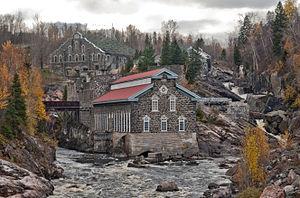
Pulperie de Chicoutimi sur la rivière Chicoutimi, Moulin 1912 en avant plan, 1903 en arrière-plan
Chicoutimi est l'un des trois arrondissements urbains de la ville de Saguenay, au Québec. Produit des réorganisations municipales québécoises de 2002, il englobe le territoire des anciennes villes de Chicoutimi et de Laterrière et une partie de l'ancienne municipalité de Canton-Tremblay. Parallèlement, le nom fait aussi référence à un secteur de l'arrondissement dont le territoire est coextensif avec celui de l'ancienne ville.
Cette liste recense les biens du patrimoine immobilier du Saguenay–Lac-Saint-Jean inscrits au répertoire du patrimoine culturel du Québec. Cette liste est divisée par municipalité régionale de comté géographique.
La Pulperie de Chicoutimi est un vaste complexe d’animation culturelle et touristique destiné à la préservation et la mise en valeur du patrimoine du Saguenay–Lac-Saint-Jean. Situés aux abords de la rivière Chicoutimi, les bâtiments qui composent cet ensemble touristique appartenaient autrefois à la Compagnie de Pulpe de Chicoutimi, qui transformait mécaniquement le bois en pâte à papier pour répondre à la demande des marchés européens du début du XXᵉ siècle. L'usine termine ses opérations en 1930. Le site est fortement endommagé par le Déluge du Saguenay en 1996. Le Musée du Saguenay s'y installe en 2002 ; ce musée détient la majeure partie des œuvres d'Arthur Villeneuve, dont la Maison Arthur-Villeneuve. Le site a été désigné lieu historique national du Canada en 1984 et classé Site historique l'année suivante.
Voici la liste des lieux historiques nationaux du Canada situé au Québec. En mars 2011, on compte 190 lieux historiques nationaux au Québec, sont 30 sont administrés par Parcs Canada. De ce nombre, il faut ajouter cinq sites qui ont perdu leur désignations. Les sites des agglomérations Montréal et de Québec sont traités dans :